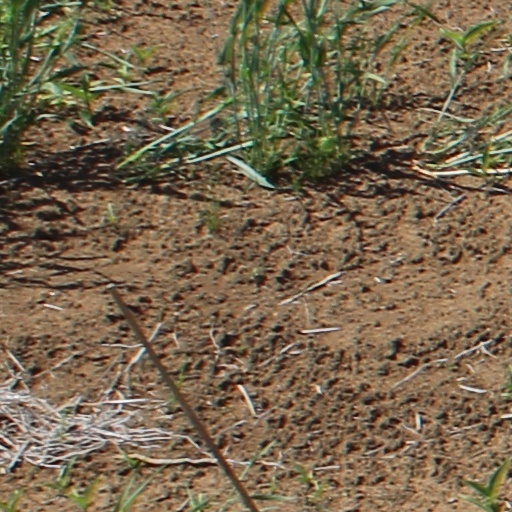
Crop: wheat